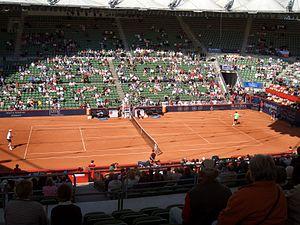
Marat Moubinovitch Safin, né le 27 janvier 1980 à Moscou, est un joueur de tennis et homme politique russe.